The Floor Below

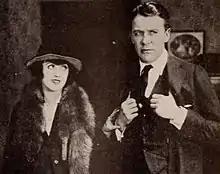
Mabel Normand and Tom Moore

The Floor Below is an American silent film starring Mabel Normand, Tom Moore and Helen Dahl. It was long thought lost, until a print was found "in the estate of a Dutch collector" by the Nederlands Filmmuseum.